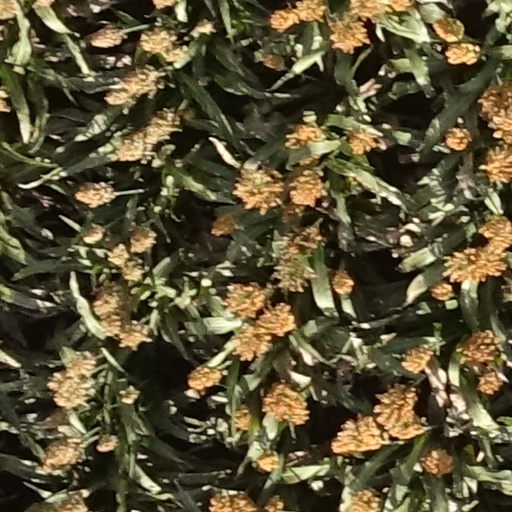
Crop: sorghum